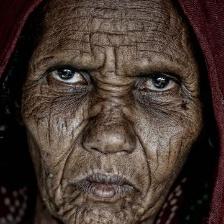
Label: faces